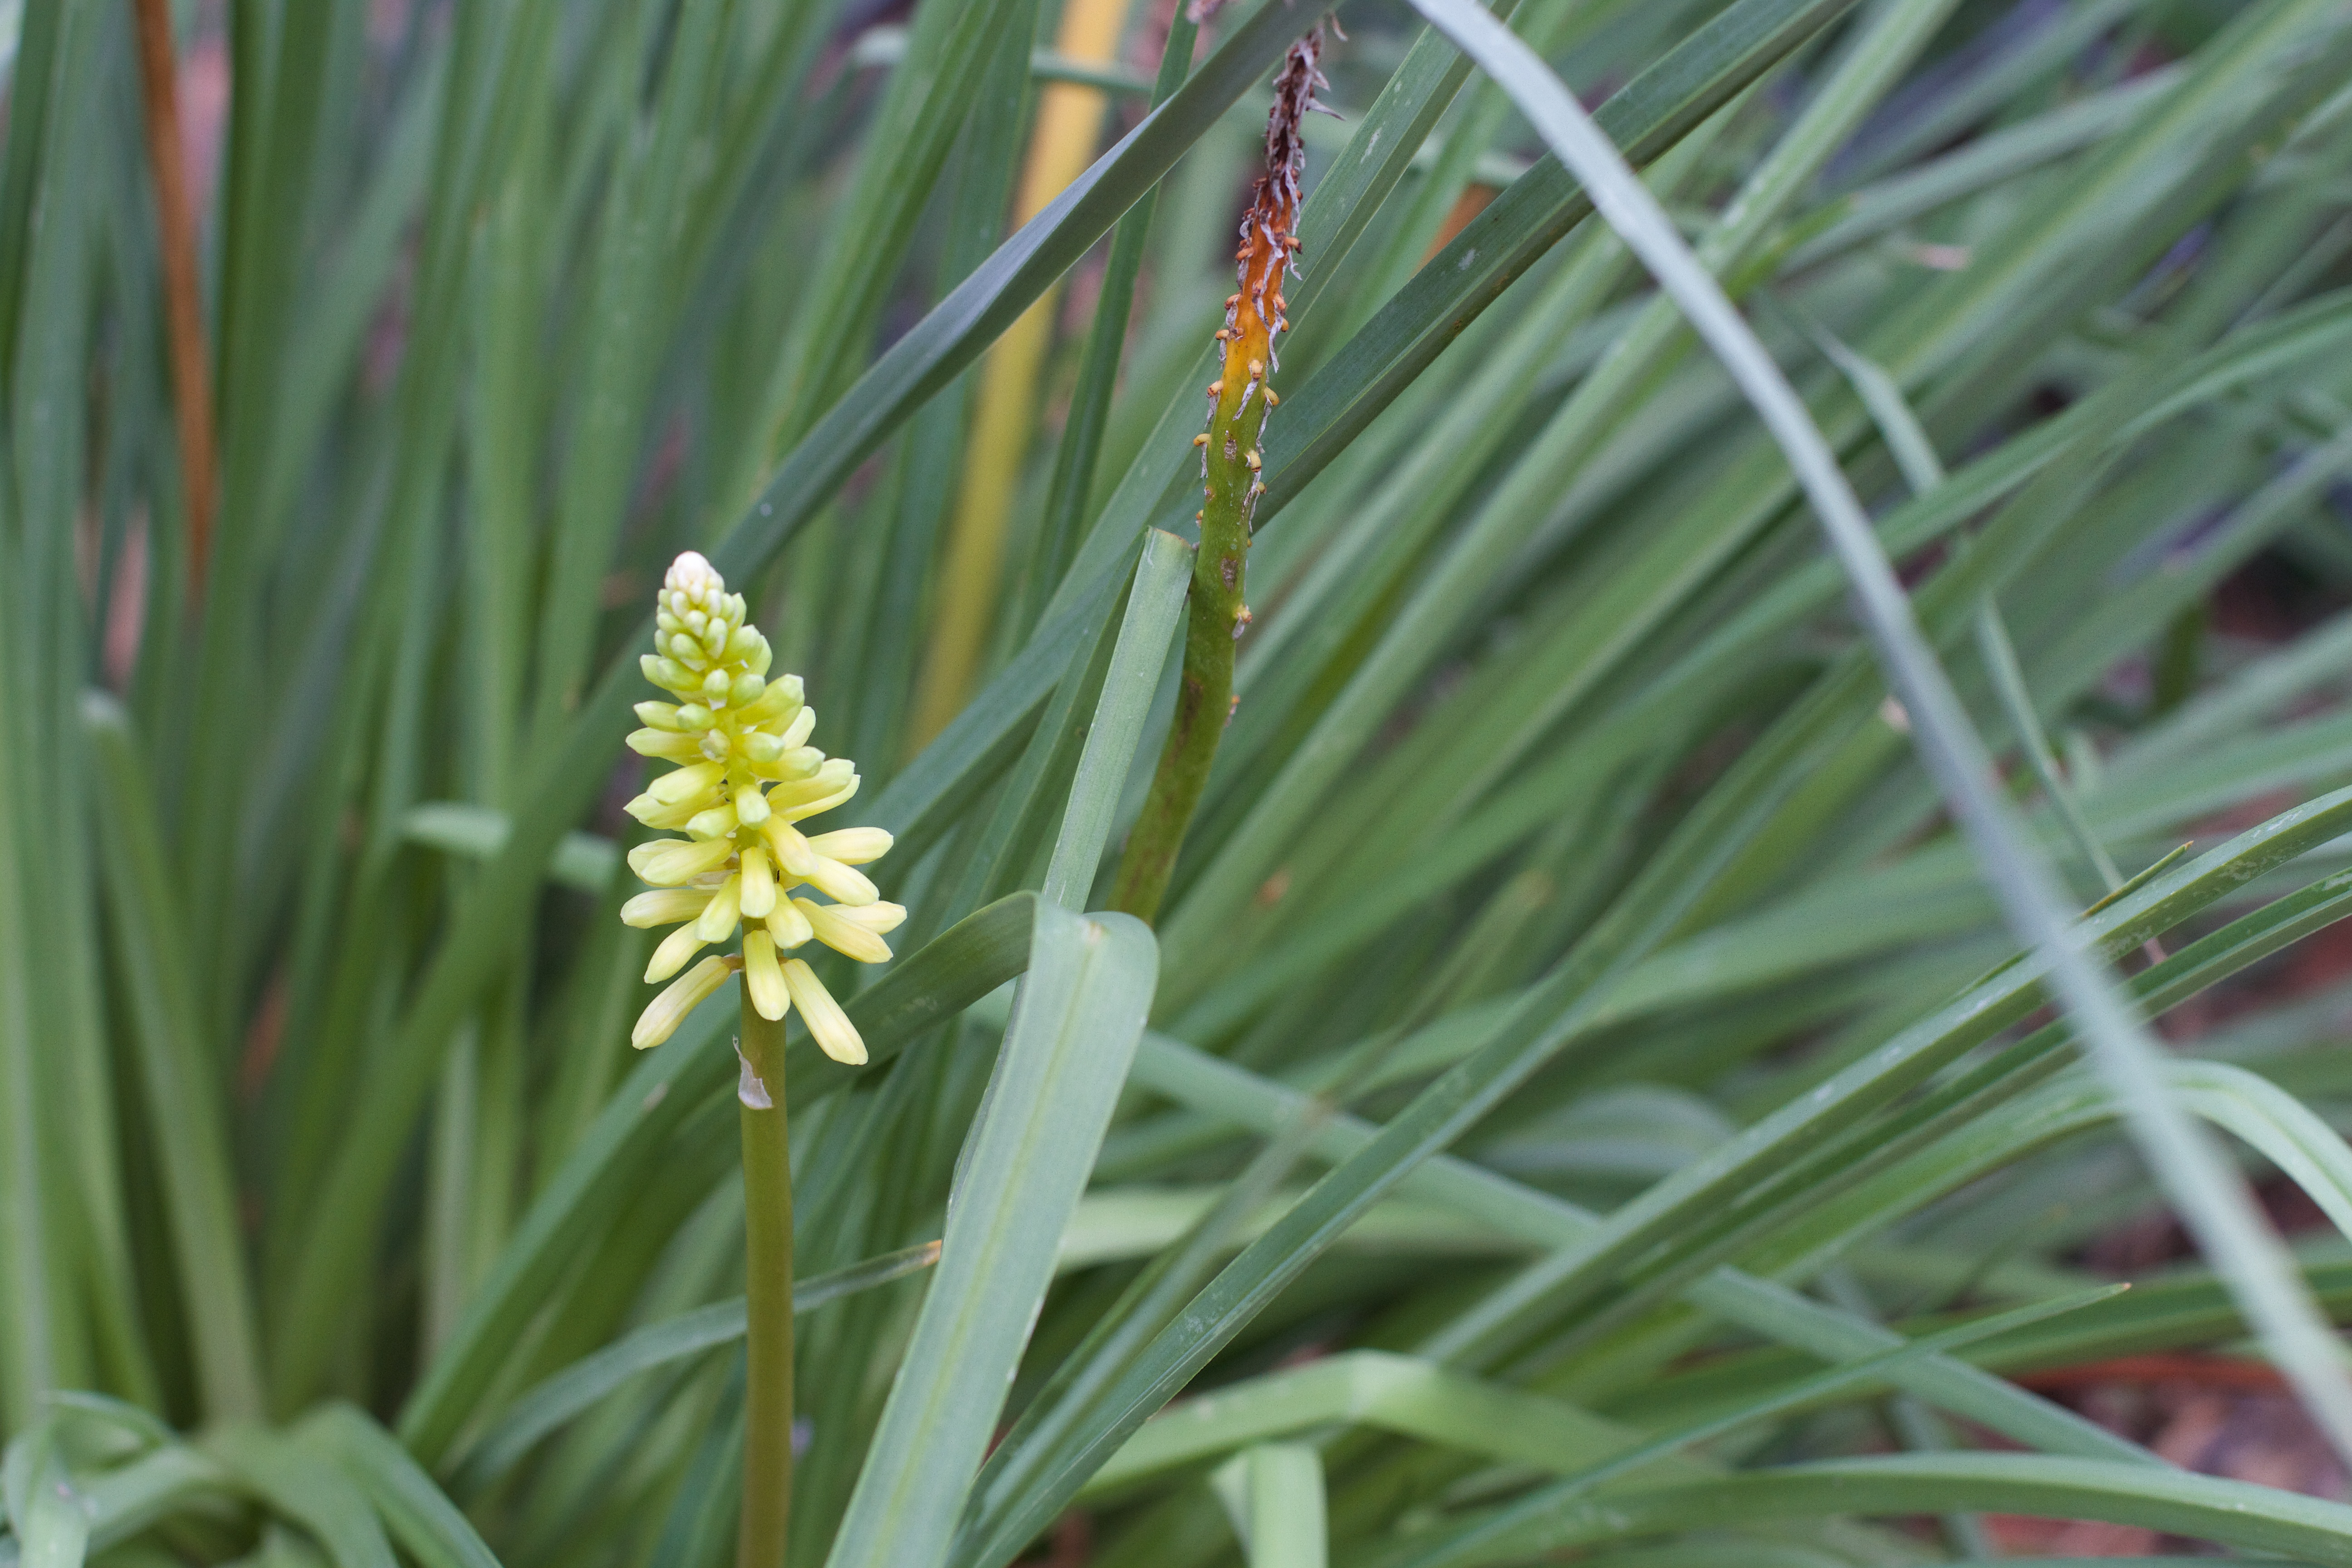
tree, grass, plant, flower, herb, botany, flora, wildflower, macro photography, flowering plant, torch lily, grass family, plant stem, land plant